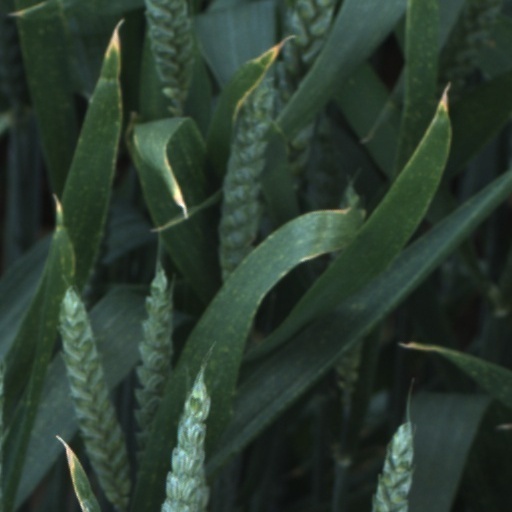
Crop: wheat